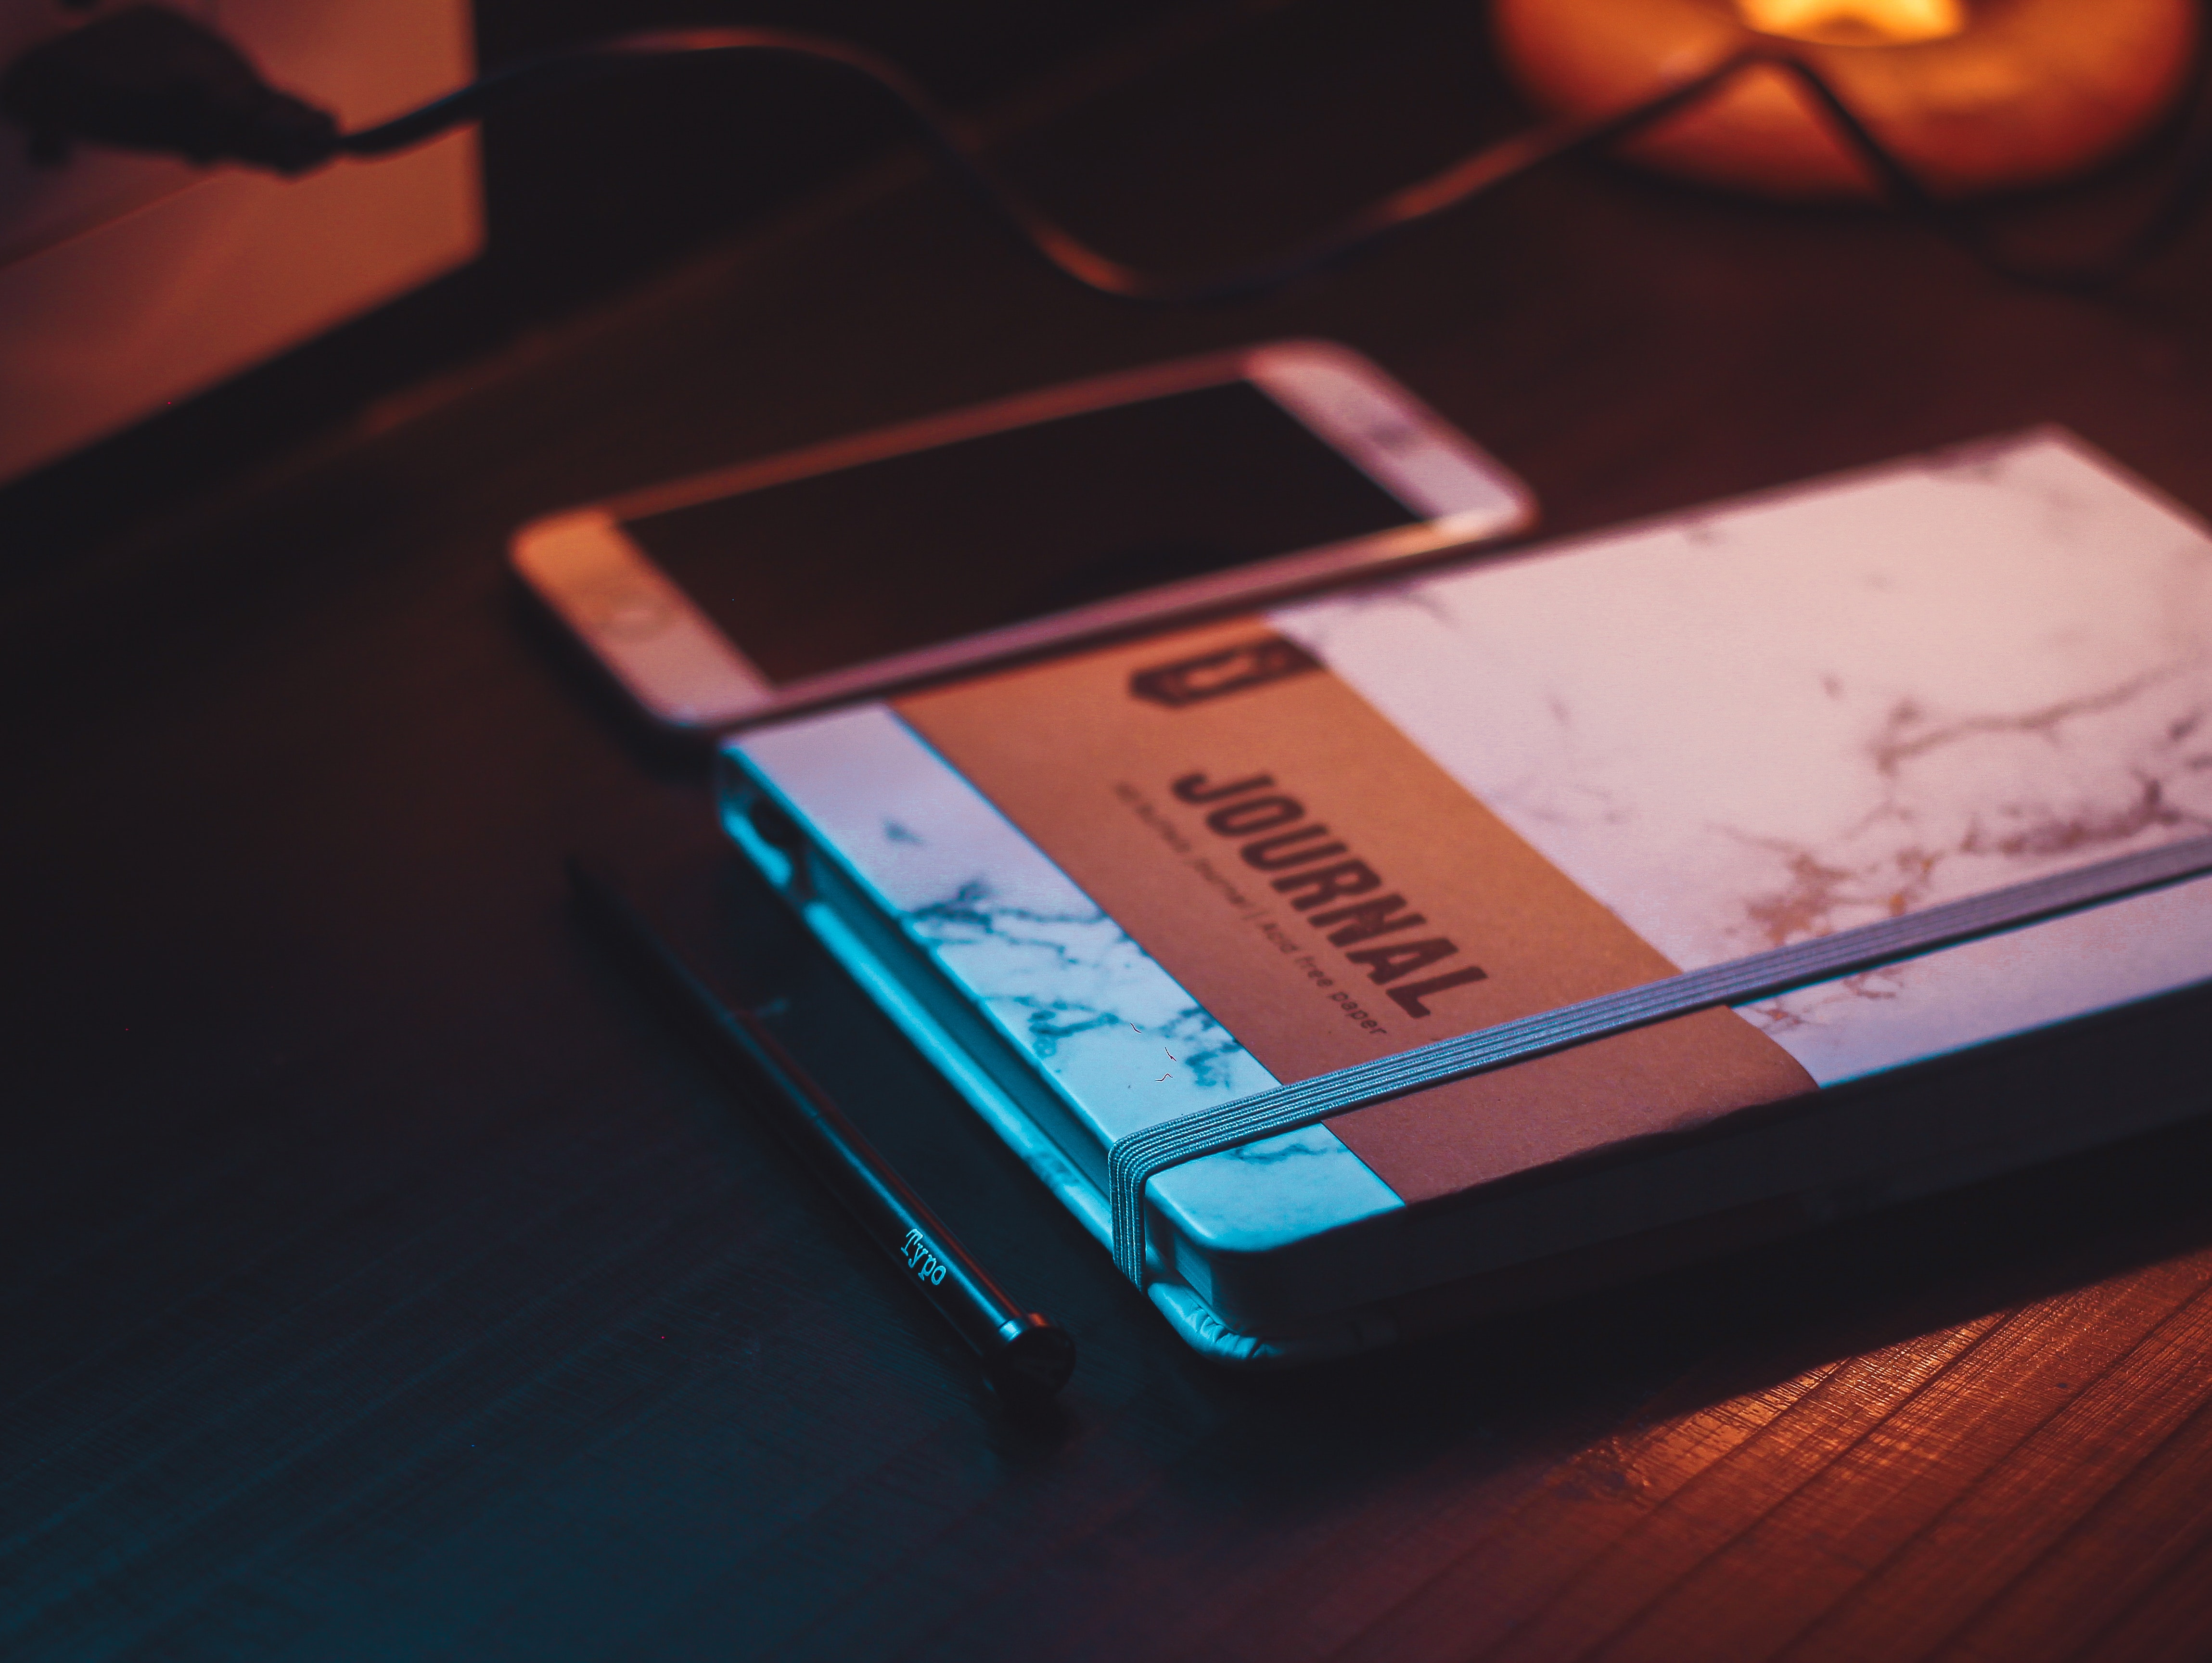
gadget, technology, electronic device, Material property, space